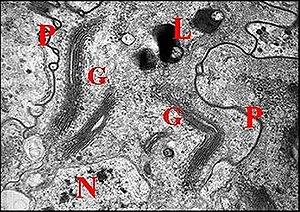
Cellules épthéliales glandulaires du canal déférent de Telema tenella. Détails de leurs organites vus au microscope électronique à transmission
Telema tenella est une espèce d'araignées aranéomorphes de la famille des Telemidae.